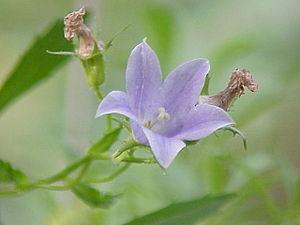
Les campanules sont des plantes herbacées vivaces ou bisannuelles de la famille des Campanulacées. Leurs fleurs — bleues, violettes ou blanches — sont hermaphrodites. Le calice présente cinq dents, souvent assez étroites. La corolle, en cloche, s'ouvre en cinq lobes. Cinq étamines. Ovaire infère. Style solitaire. Le fruit est une capsule à nombreuses graines. Leur large dispersion dans le monde montre qu'il s'agit d'un genre hémérochore. La Campanule regroupe plus de 250 espèces que l'on retrouve principalement en zones tempérées.